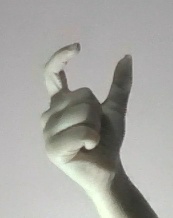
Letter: nun